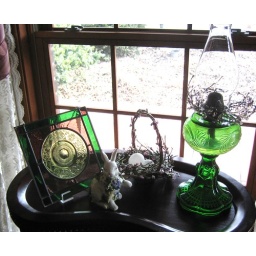
The framed stained glass has an antique depression plate in the center and is surrounded in stained glass.